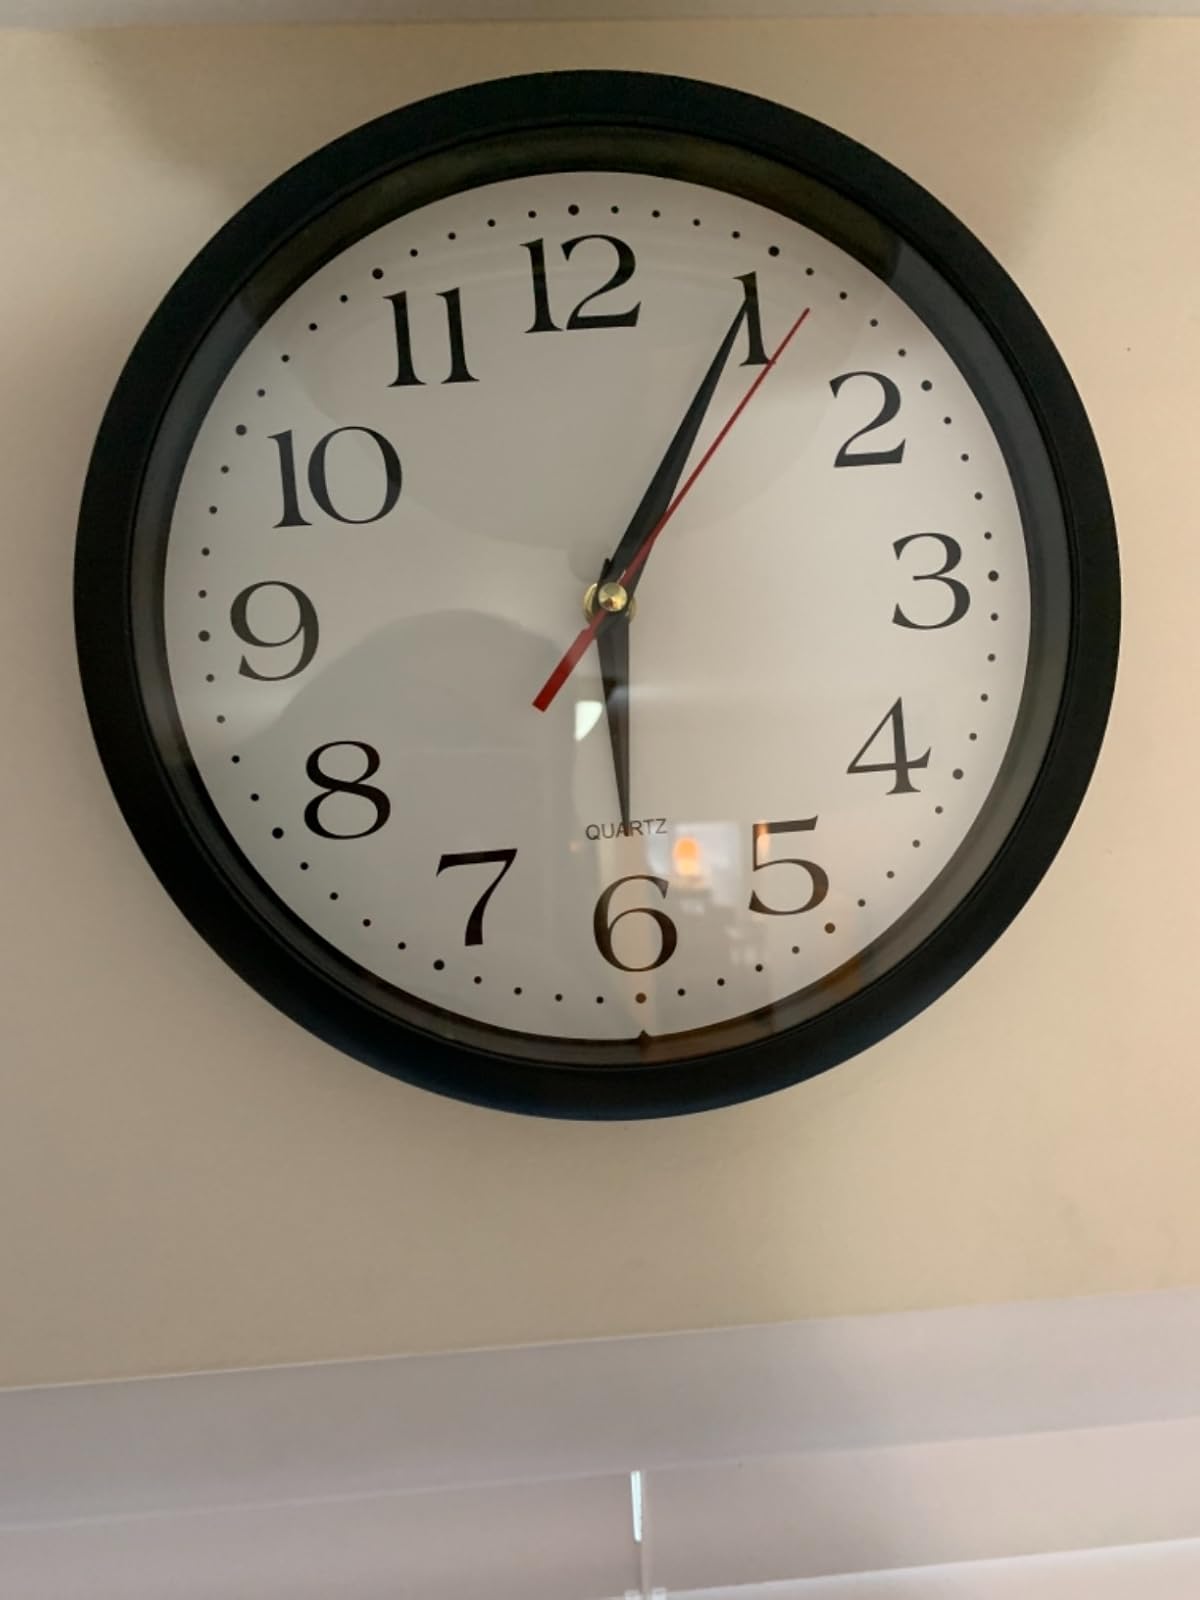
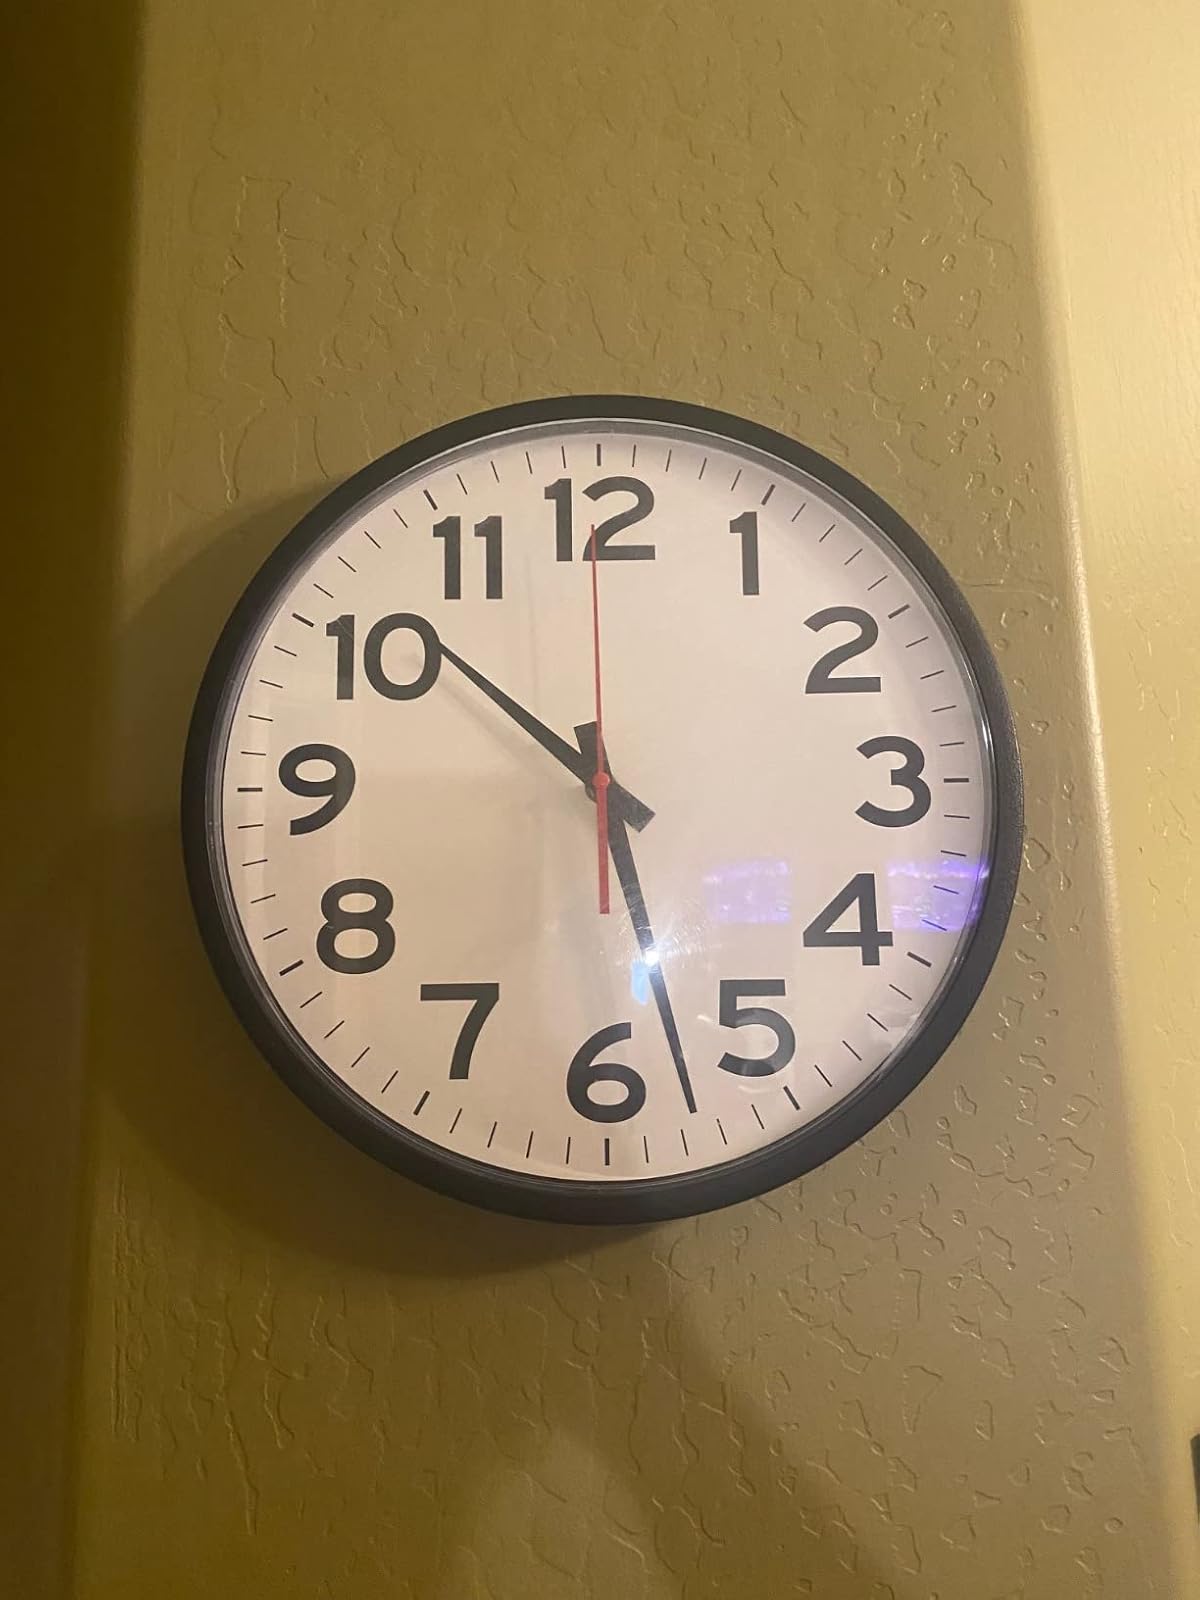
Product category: clock
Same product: no